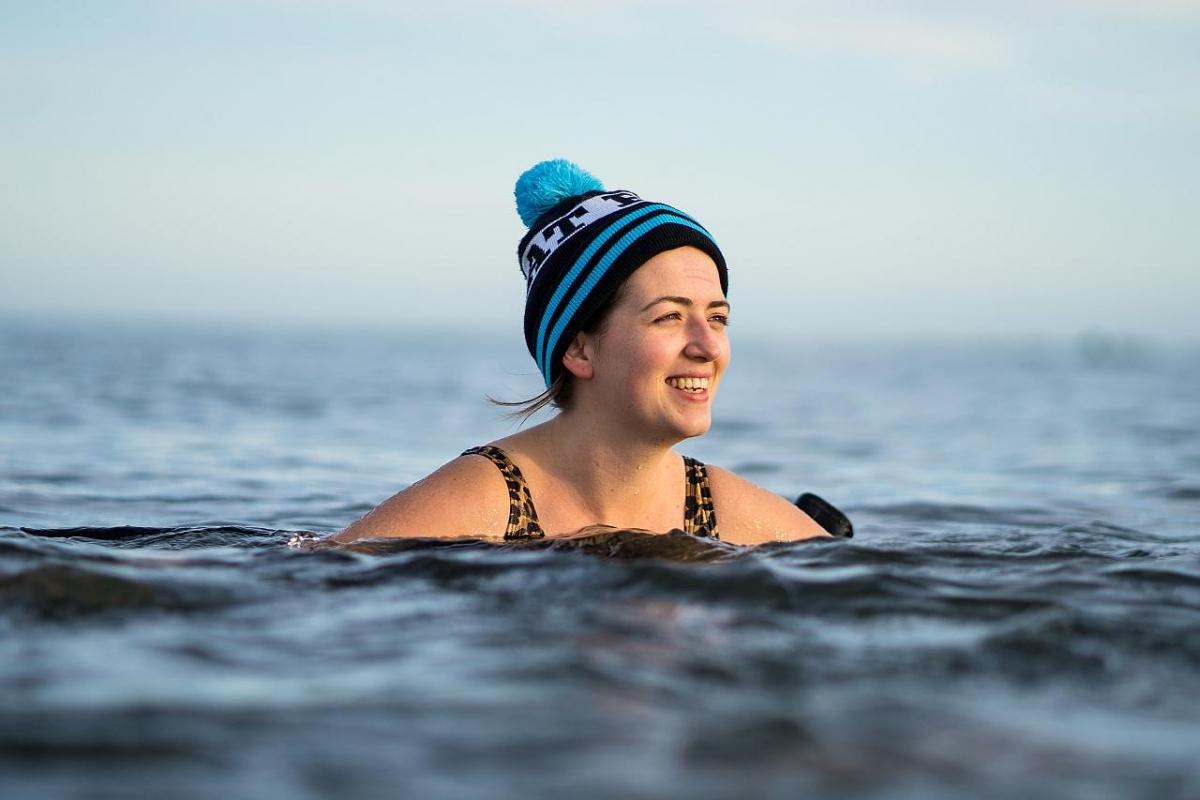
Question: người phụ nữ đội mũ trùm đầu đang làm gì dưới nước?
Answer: cô ấy đang bơi